Question: Please indicate a possible affordance area of the bicycle that can be used for sitting on
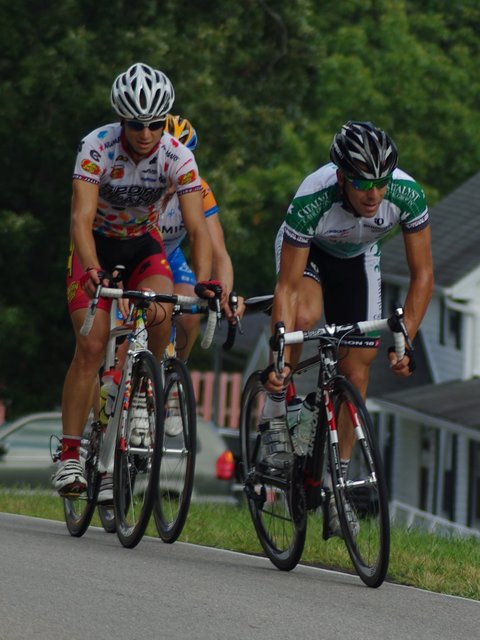
Answer: [94.819, 242.135, 144.05, 282.323]